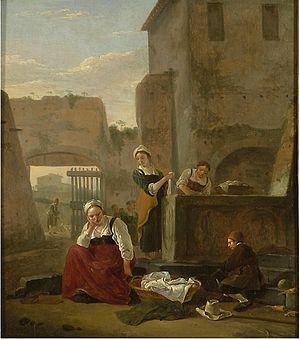
Thomas Wyck ou Thomas Wijck ou Thomas Wijk est un peintre néerlandais du siècle d'or.